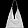
Label: Bag